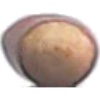
Label: hazelnut